Mortadelo and Filemon: Mission Implausible

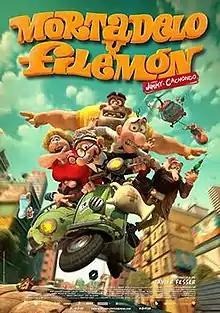
Theatrical release poster

Mortadelo & Filemon: Mission Implausible ("Mortadelo and Filemon versus Jimmy the Freak") is a 2014 Spanish animated comedy co-written, directed and edited by Javier Fesser based on the characters from the "Mort & Phil" comic book series. It achieved six nominations for the 29th Goya Awards, winning in the Best Adapted Screenplay and Best Animated Film categories, and two for the second edition of Premios Feroz.